Answer in natural language. How many Sofas are visible in the scene? Choose between the following options: 0, 3, 1, 2 or 4
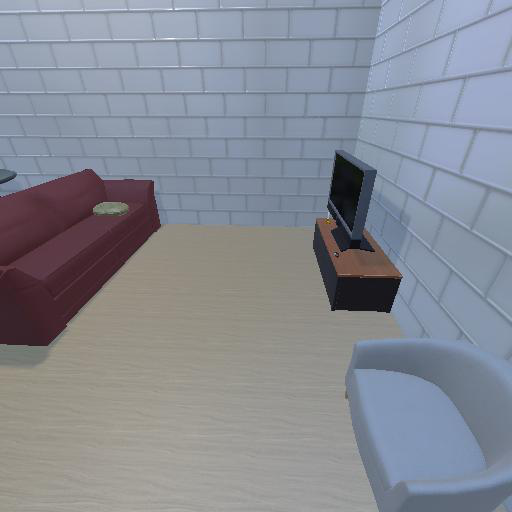
<answer>1</answer>